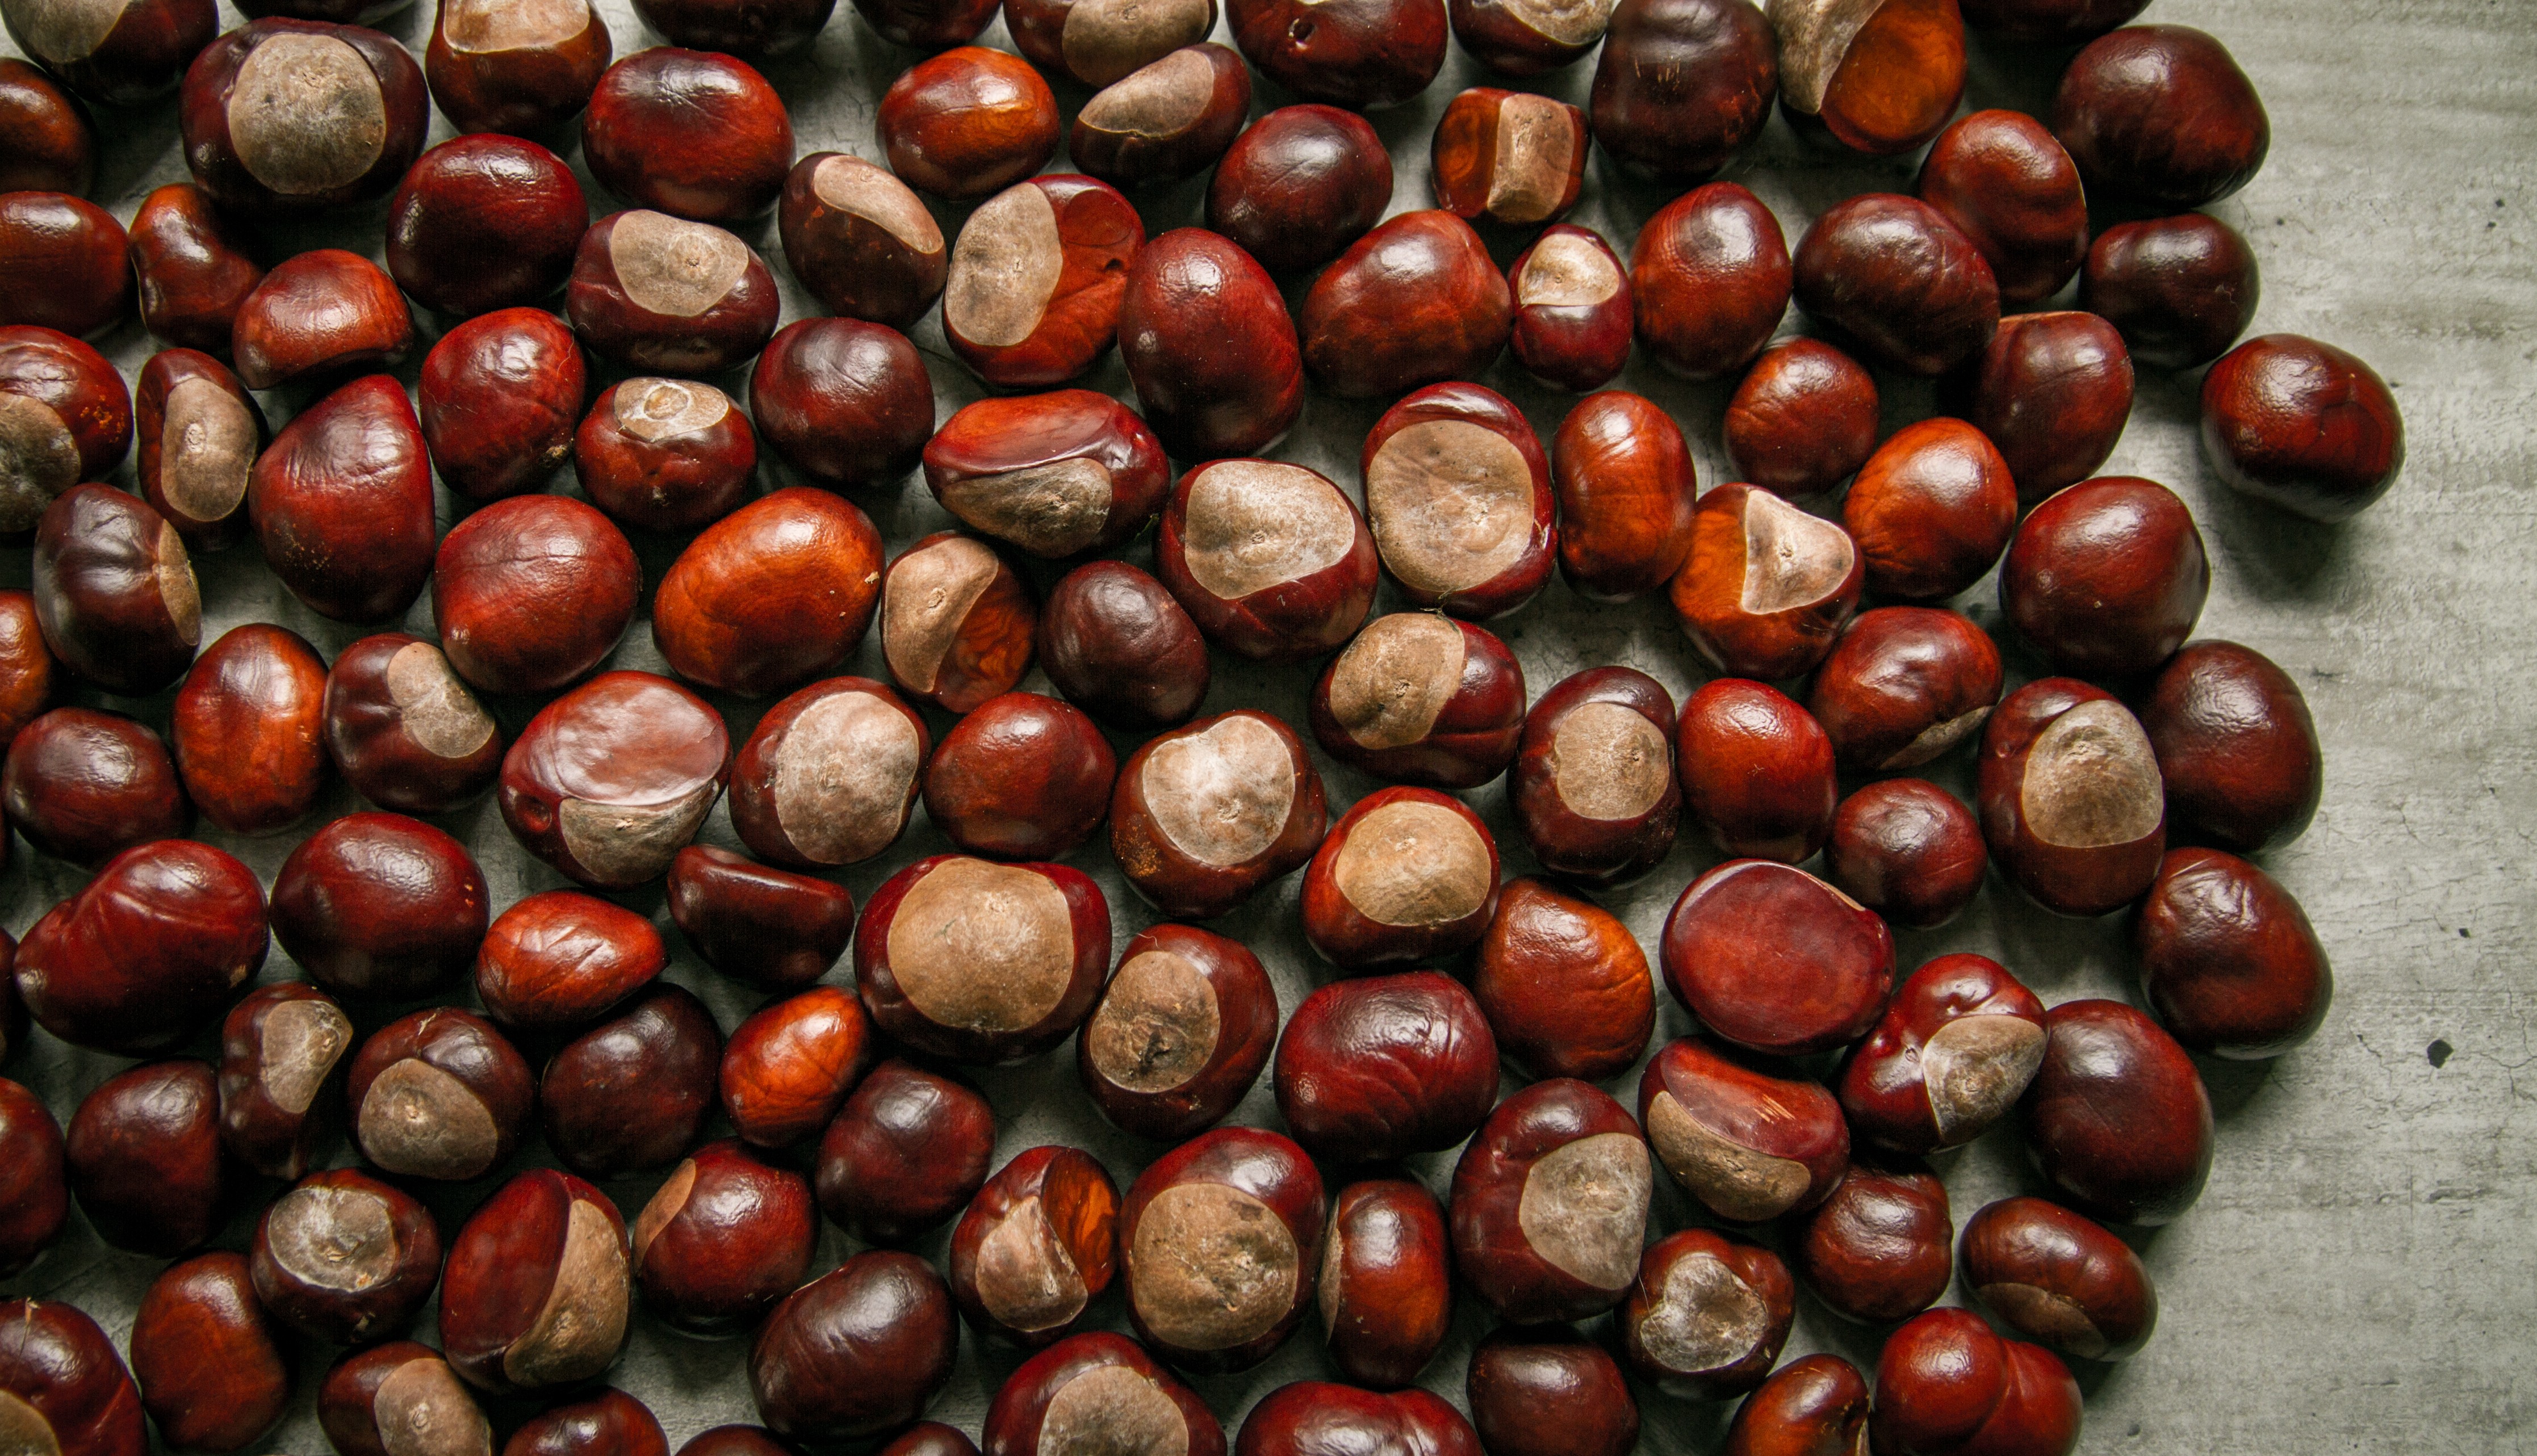
nature, fruit, fall, food, produce, natural, autumn, fresh, brown, plants, nuts, hedgehog, seasonal, raw, figures, shiny, chestnuts, hazelnut, nutshell, chestnut, organic, nuts seeds